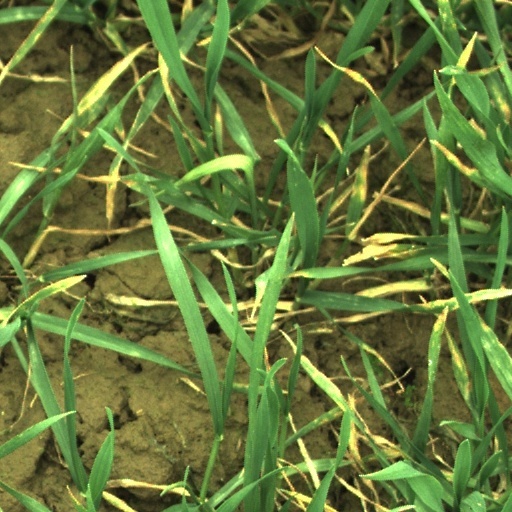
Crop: wheat